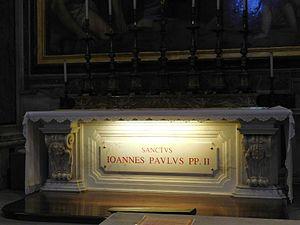
Karol Józef Wojtyła est un prêtre polonais, évêque puis archevêque de Cracovie, cardinal, élu pour être le 264ᵉ pape de l’Église catholique le 16 octobre 1978 sous le nom de Jean-Paul II. Il est appelé saint Jean-Paul II par les catholiques depuis sa canonisation en 2014.